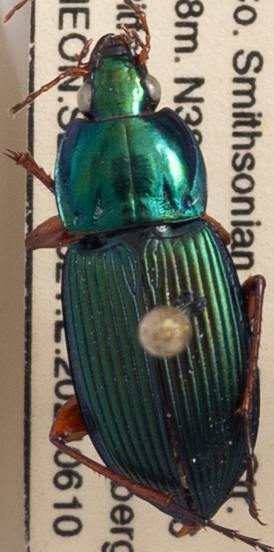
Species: Poecilus lucublandus
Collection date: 2021-06-10
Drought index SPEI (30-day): -0.87
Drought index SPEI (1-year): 2.09
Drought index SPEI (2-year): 1.28